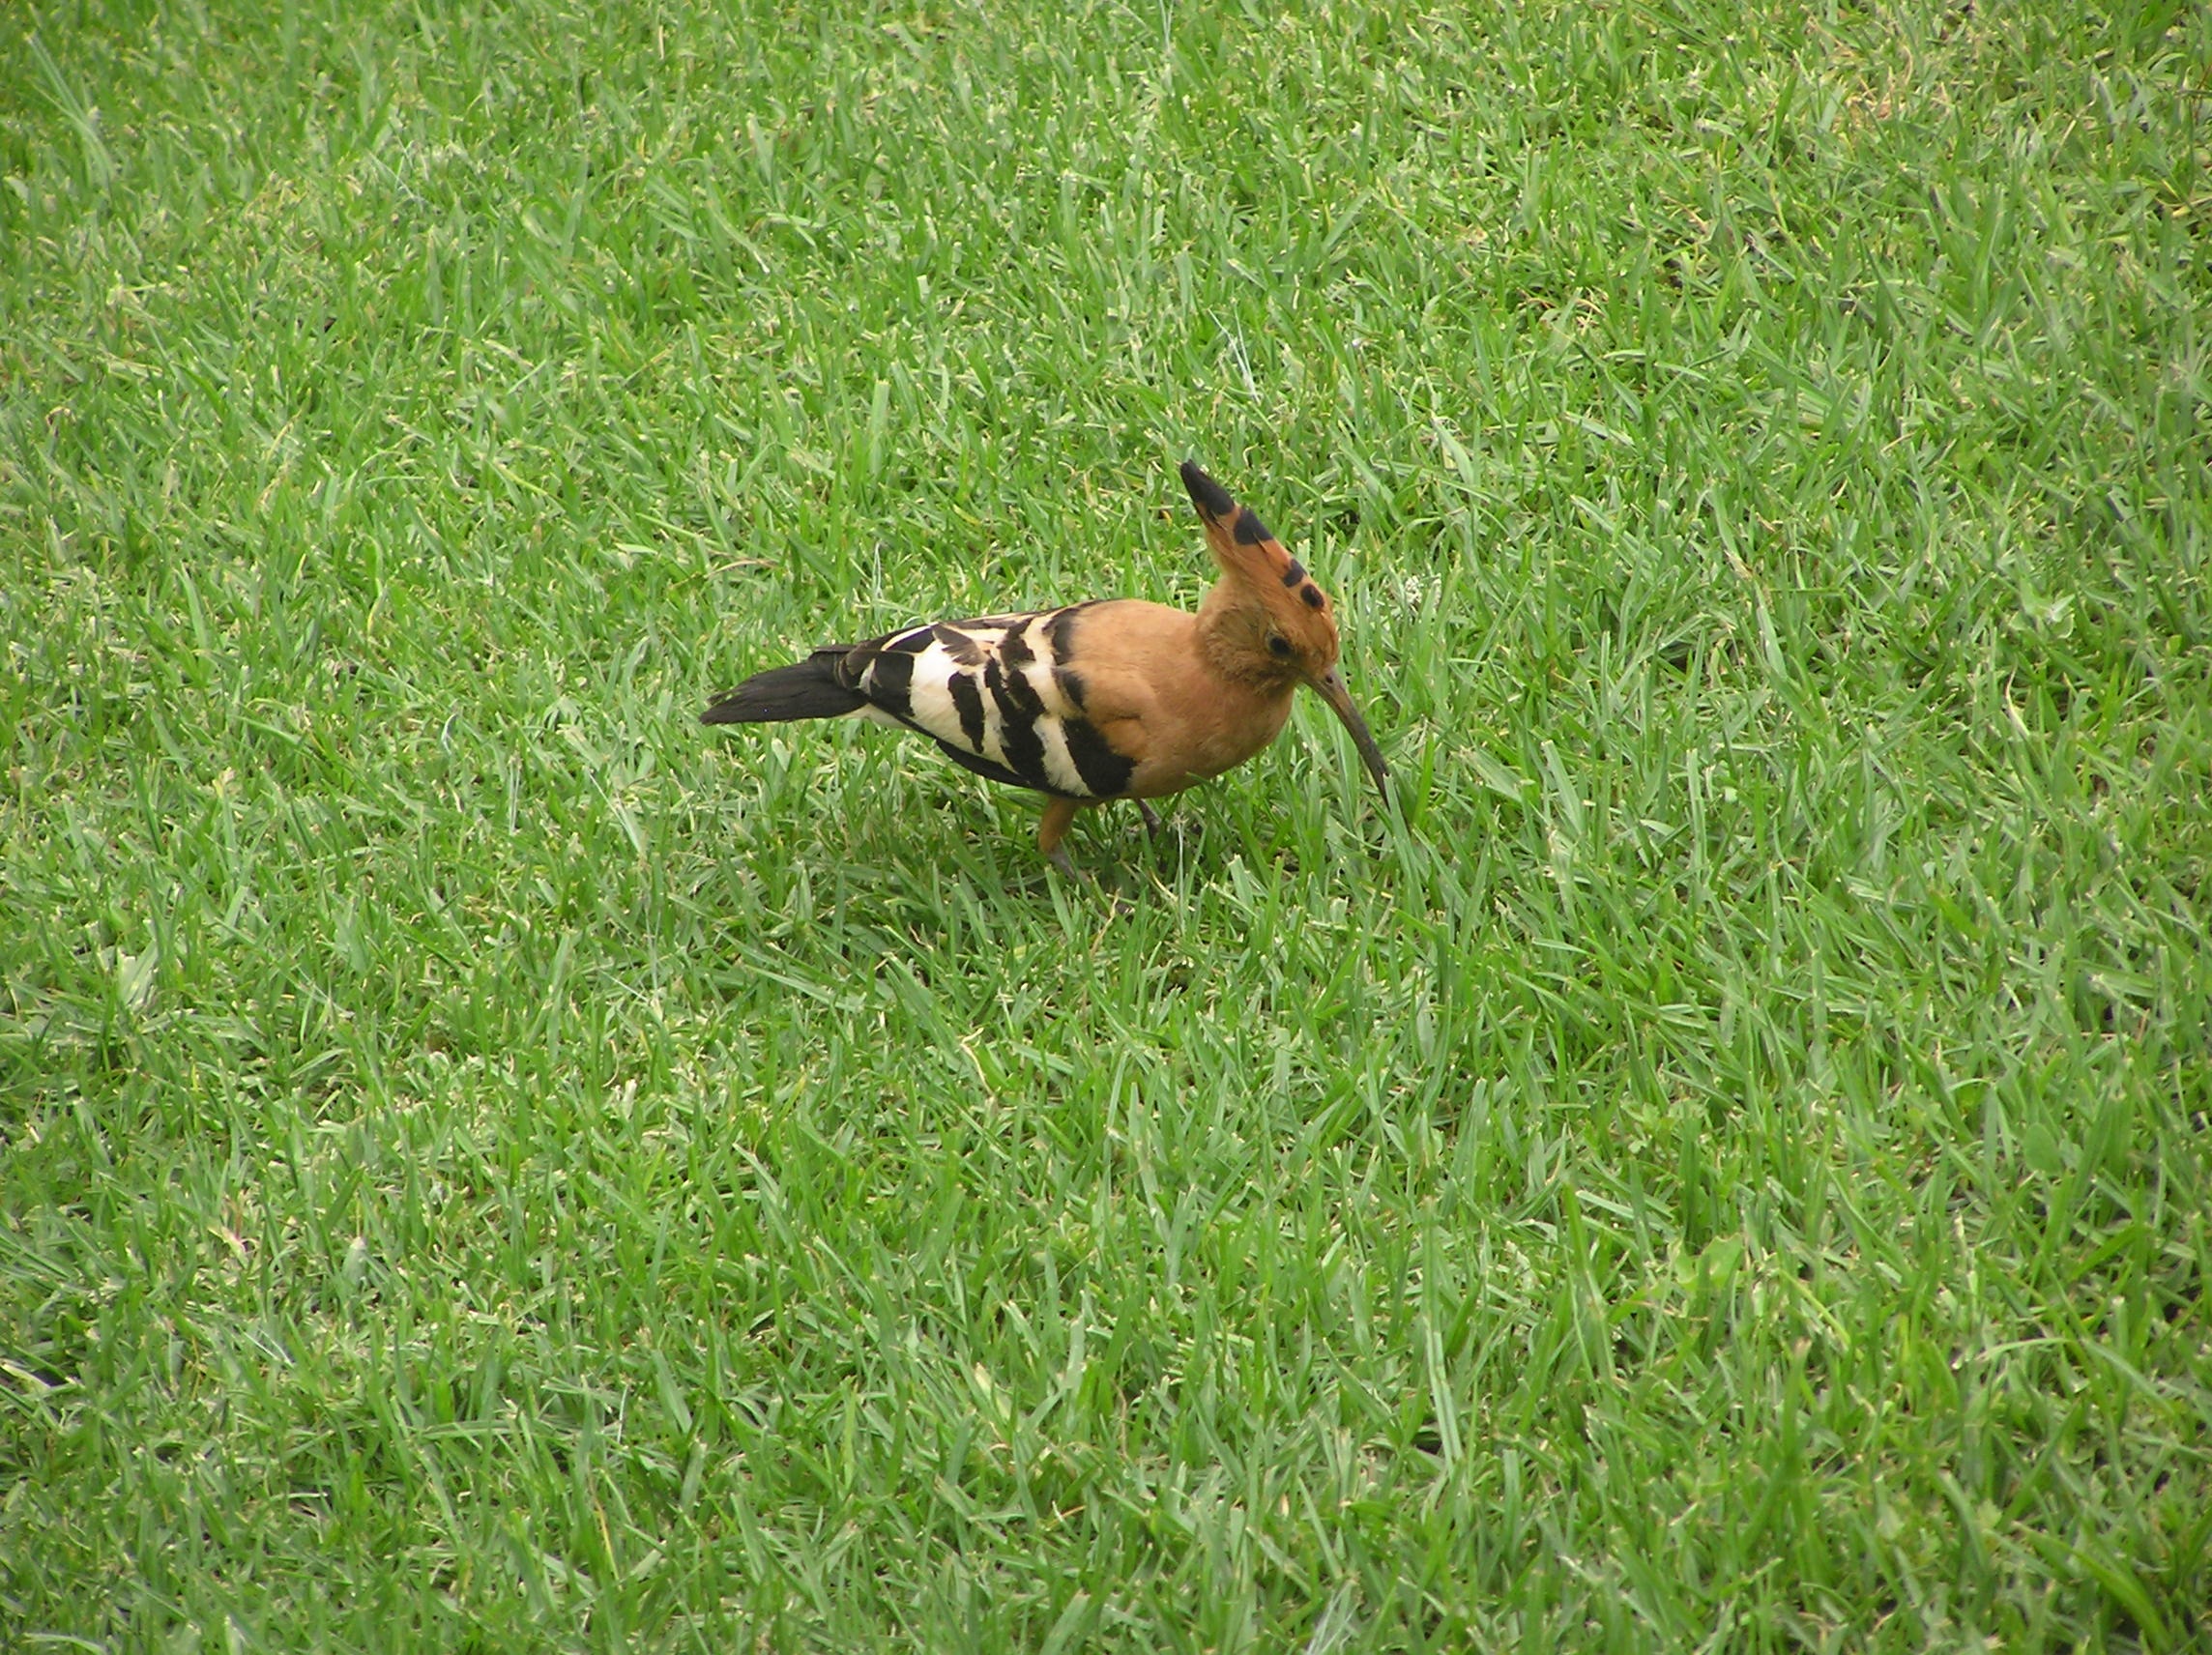
grass, bird, lawn, wildlife, fauna, peck, duck, vertebrate, waterfowl, water bird, woodpecker, hoopoe, dog like mammal, perching bird, ducks geese and swans